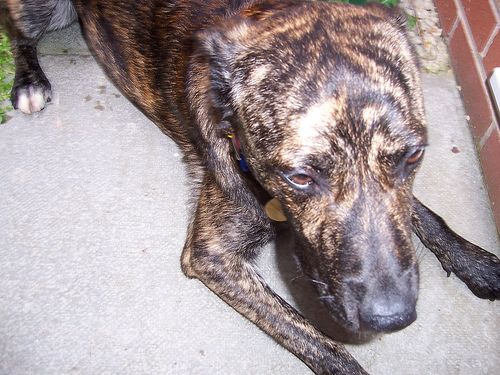
Breed: staffordshire bull terrier